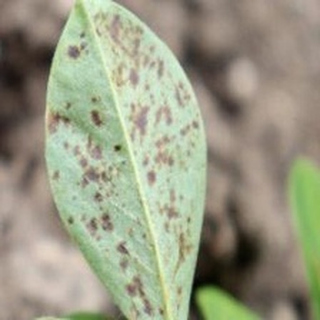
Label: groundnut_rust